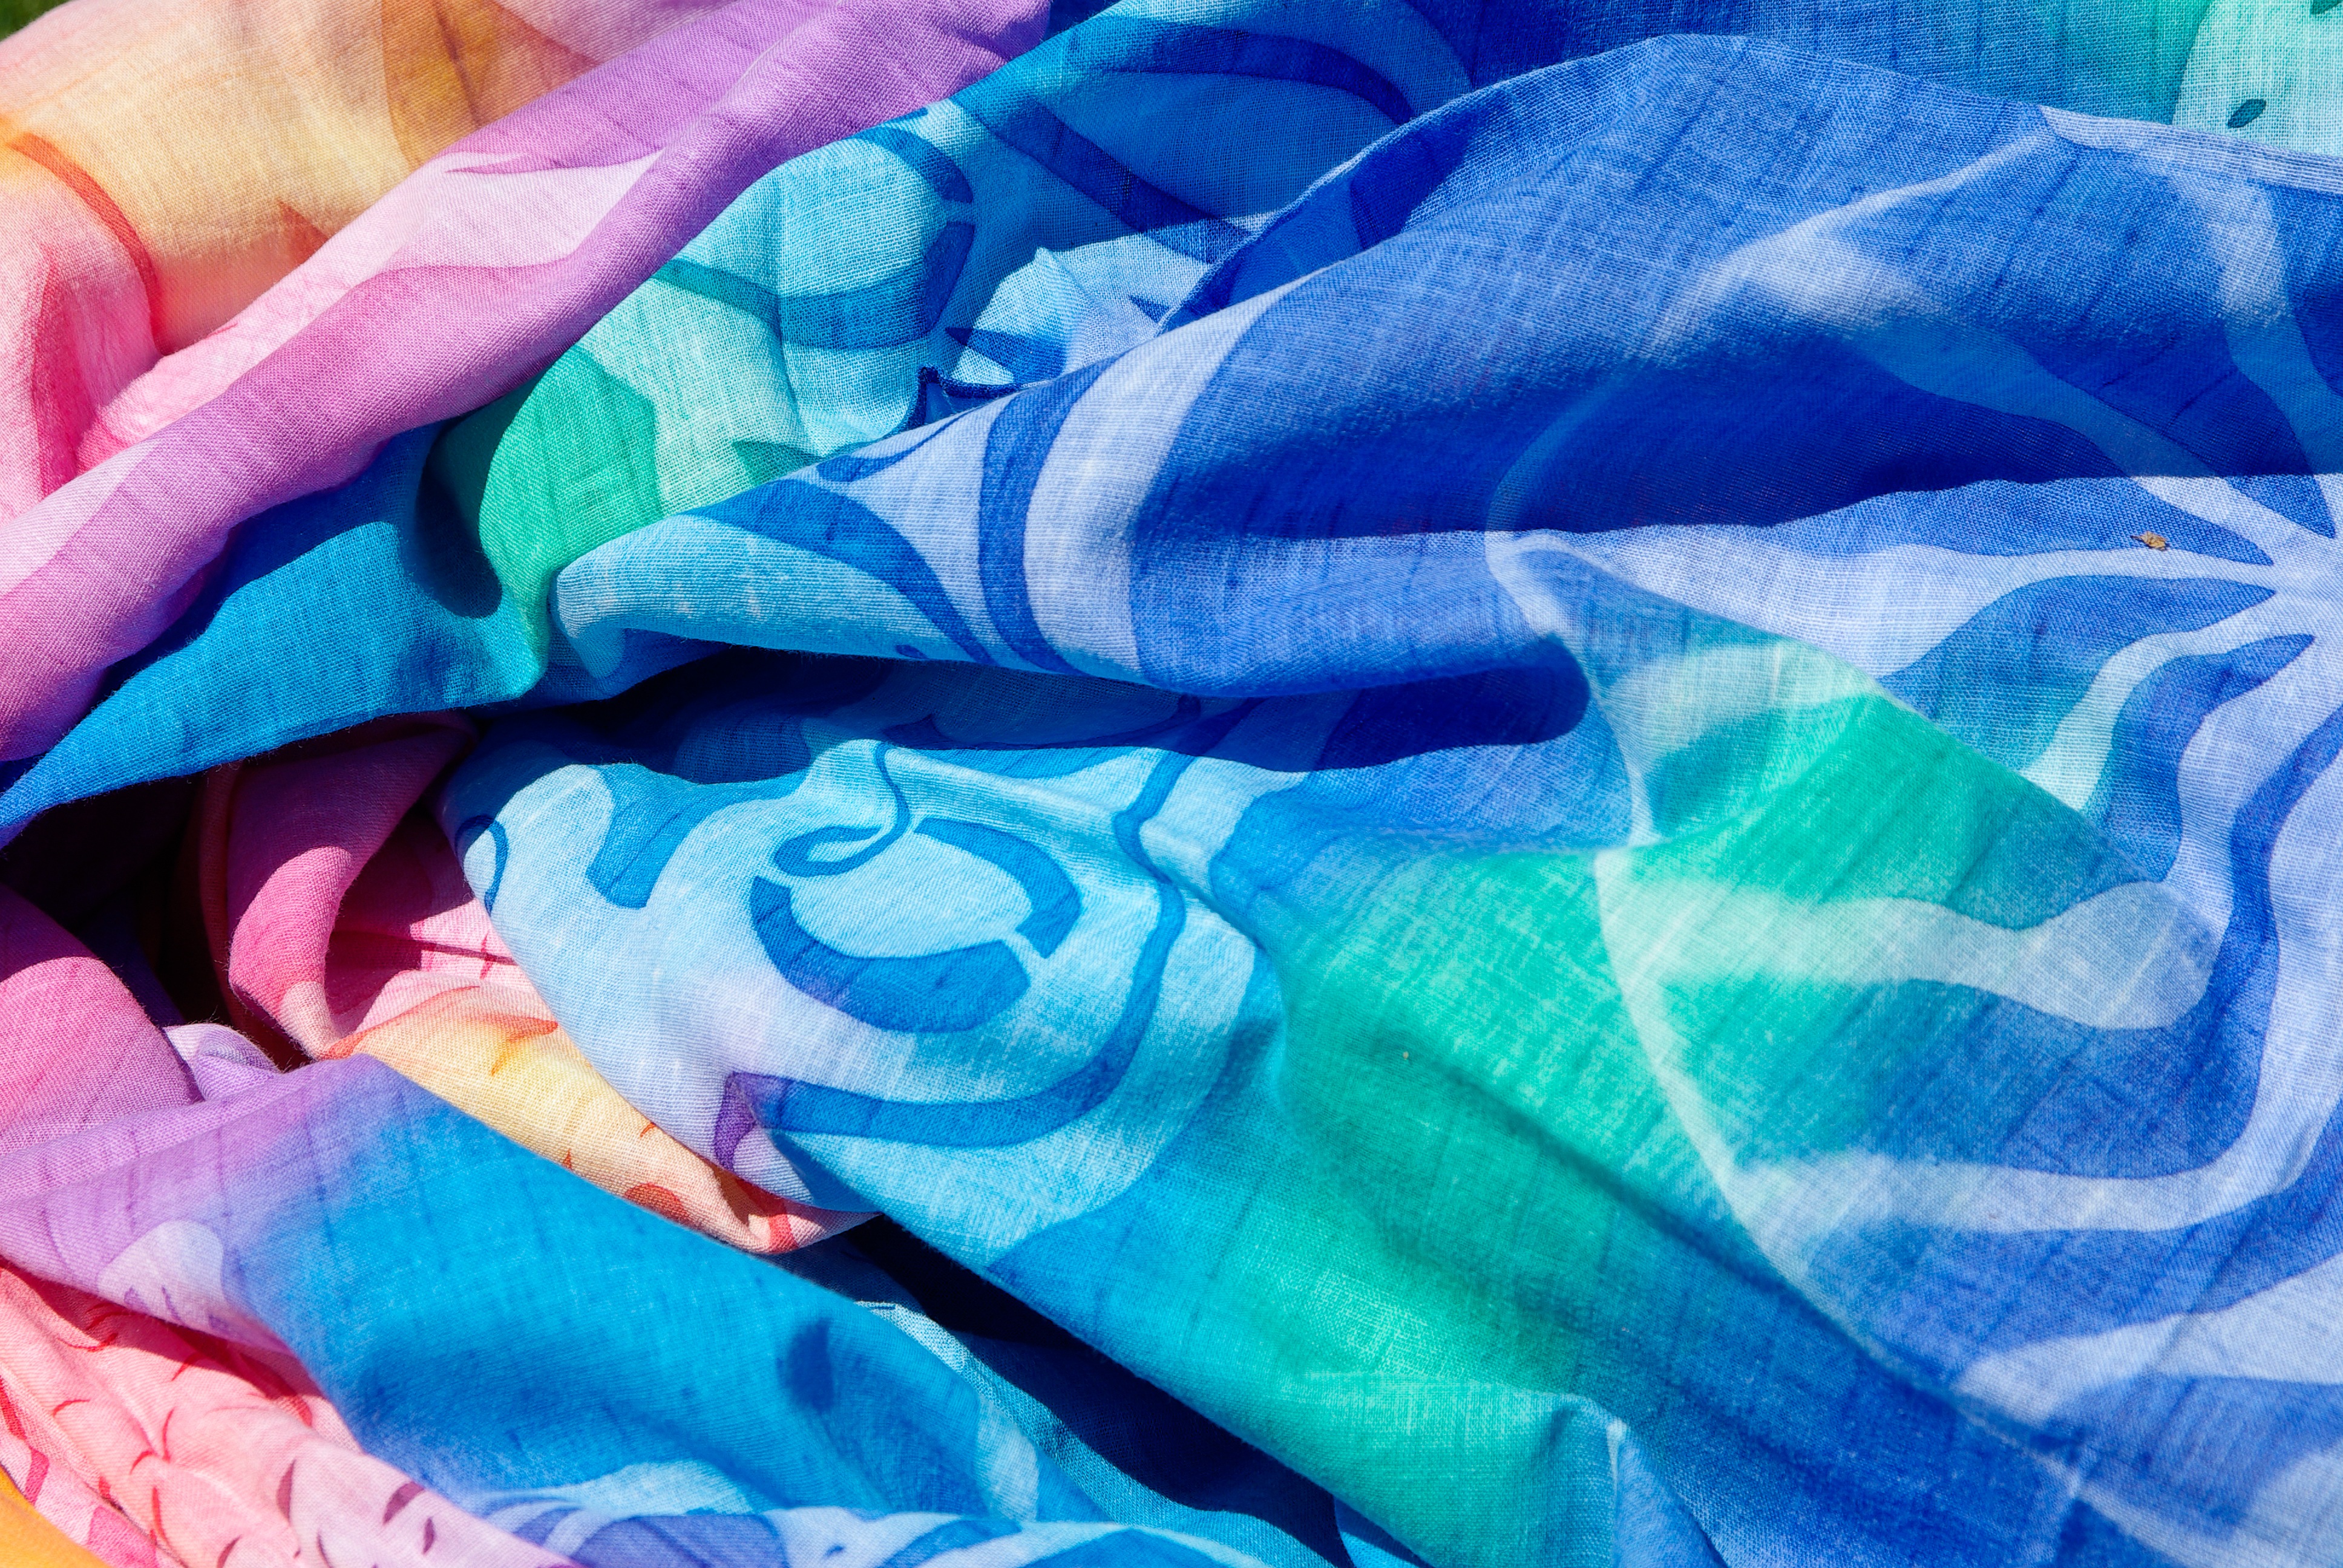
beach, flower, petal, color, blue, material, fabric, textile, tahiti, pareo